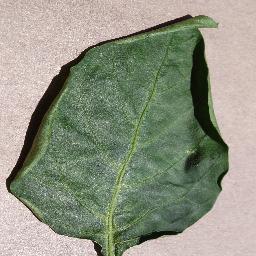
Label: Pepper,_bell___healthy